Ostheim (Cologne)

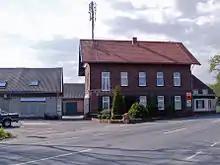
Plantation farm

In 1818, a Prussian all-mile obelisk made of trachyte stone was erected at the corner of Bensheimer Street and Frankfurter Street. From this milestone the distance to Cologne is one Prussian mile (7532,48 m). Due to the soft stone, the monument is heavily weathered and in need of restoration. During an earlier restoration attempt, the last "e" of mile was removed, so the inscription below the Prussian eagle now reads, "Cöln 1 Meil."